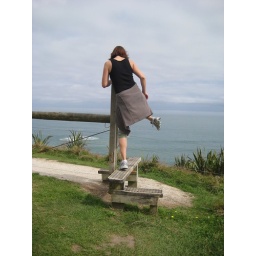
stepping up and over the fence that keep the horses and sheep in